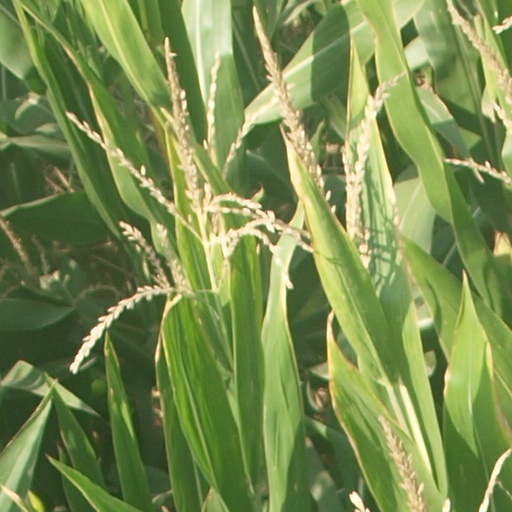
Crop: maize; corn